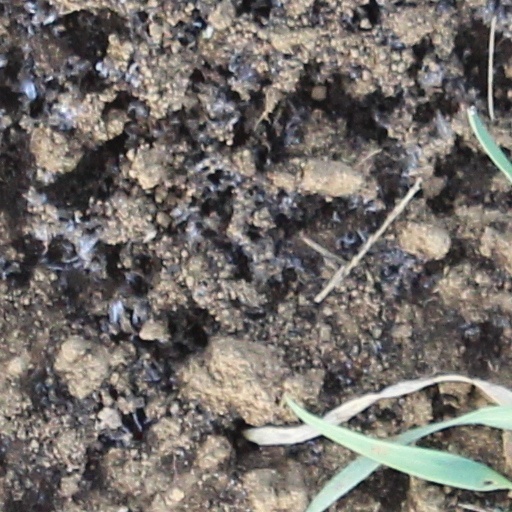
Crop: wheat